Kalidou Sidibé

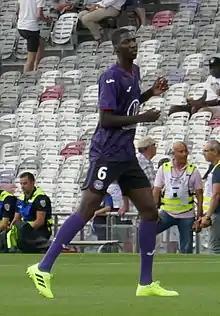
Sidibé with Toulouse in August 2019

Kalidou Sidibé (born 28 January 1999) is a French professional footballer who plays as a midfielder for club Guingamp.